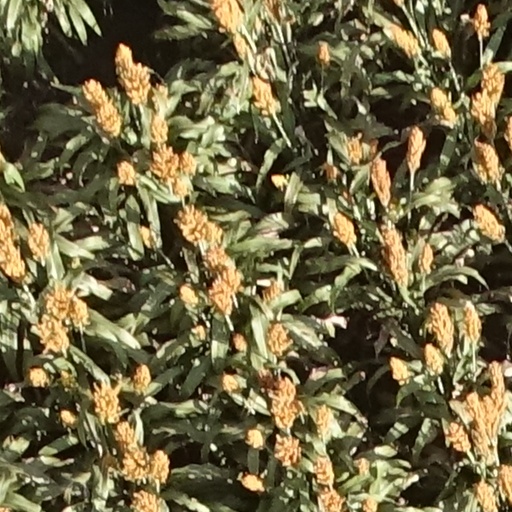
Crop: sorghum